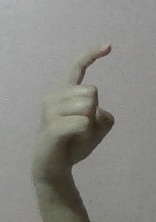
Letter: ra